Mars trilogy

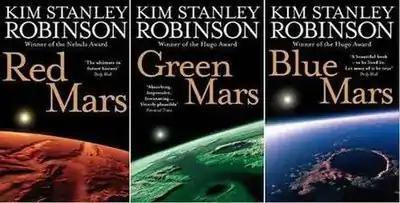
Covers of the Mars trilogy by Harper Voyager 2009 (UK)

The "Mars" trilogy is a series of science fiction novels by Kim Stanley Robinson that chronicles the settlement and terraforming of the planet Mars through the personal and detailed viewpoints of a wide variety of characters spanning 187 years, from 2026 to 2212. Ultimately more utopian than dystopian, the story focuses on egalitarian, sociological, and scientific advances made on Mars, while Earth suffers from overpopulation and ecological disaster.